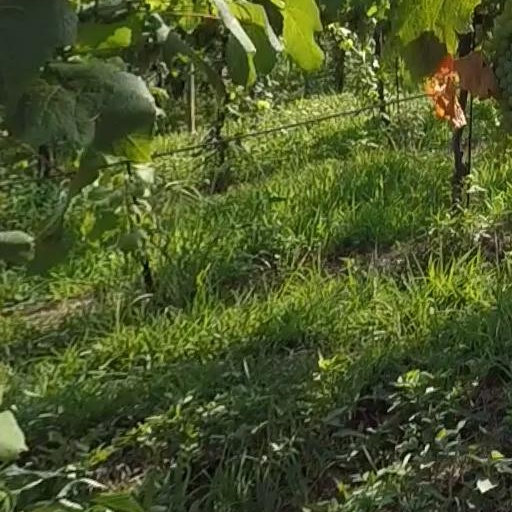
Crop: grape